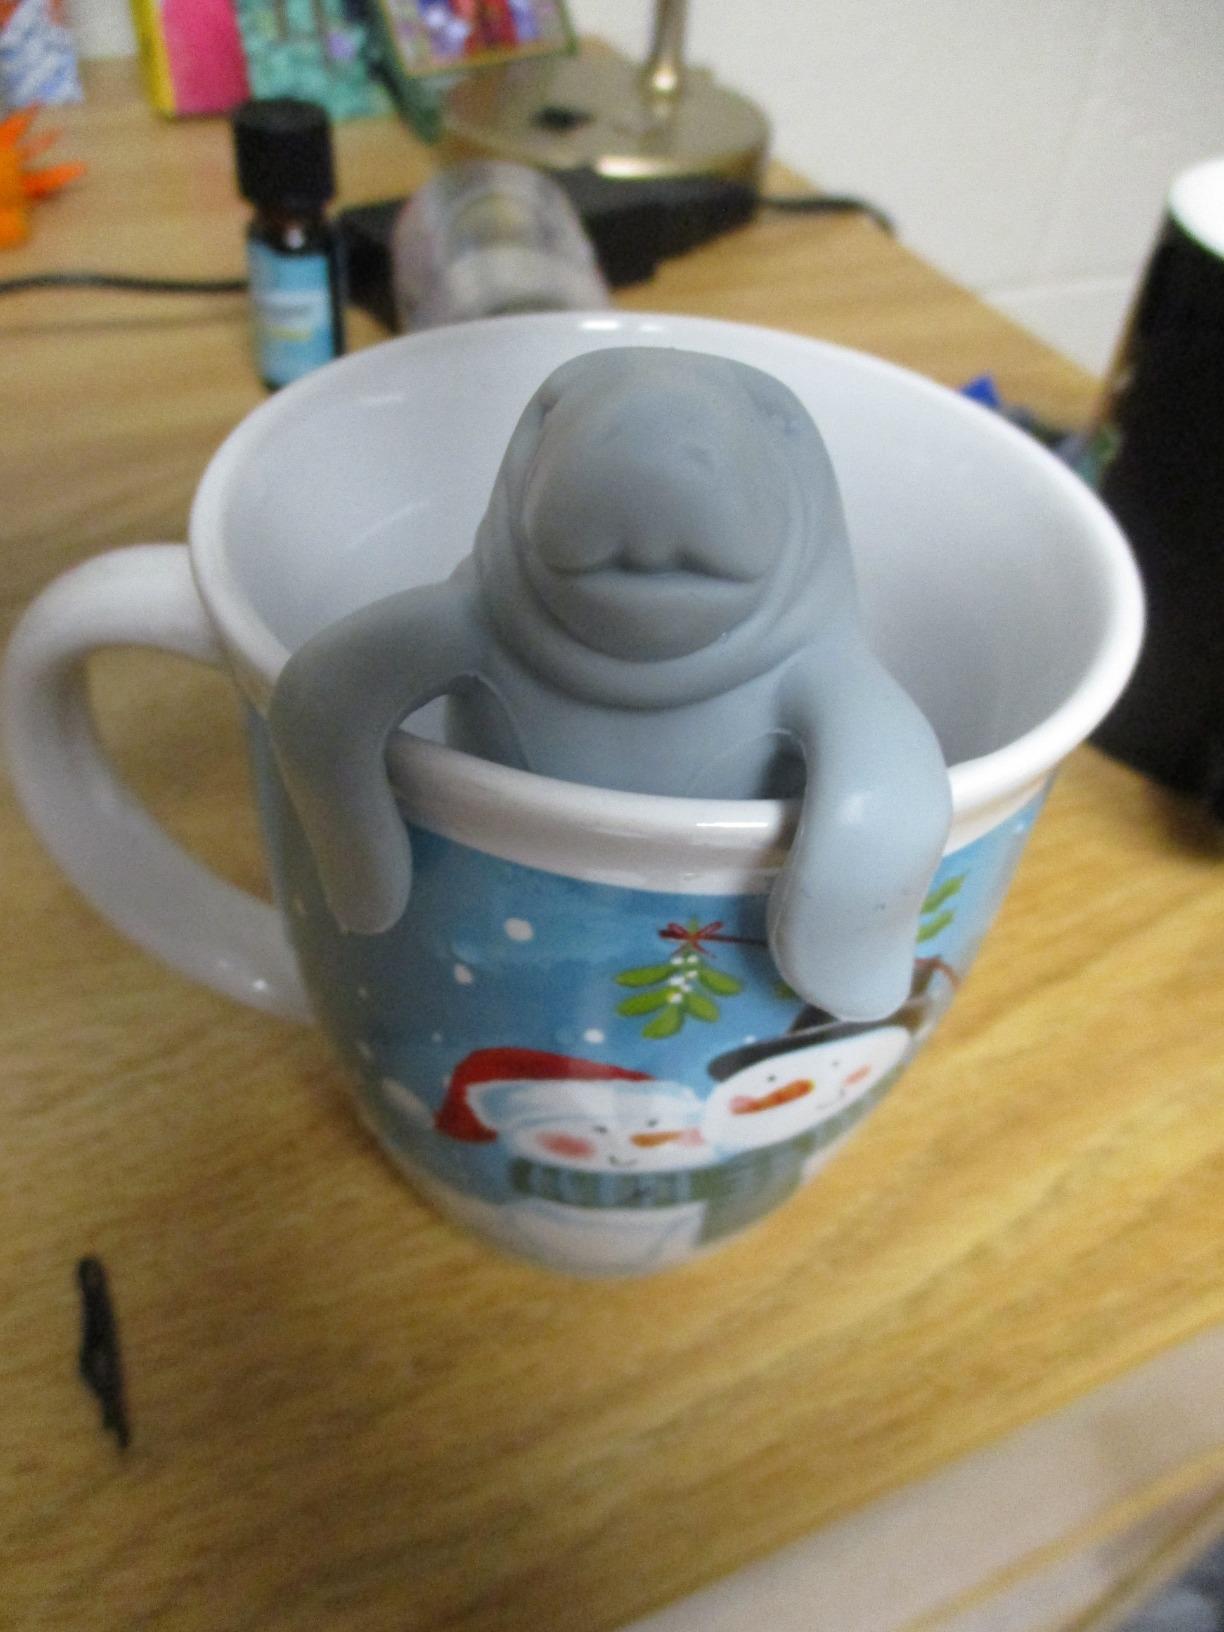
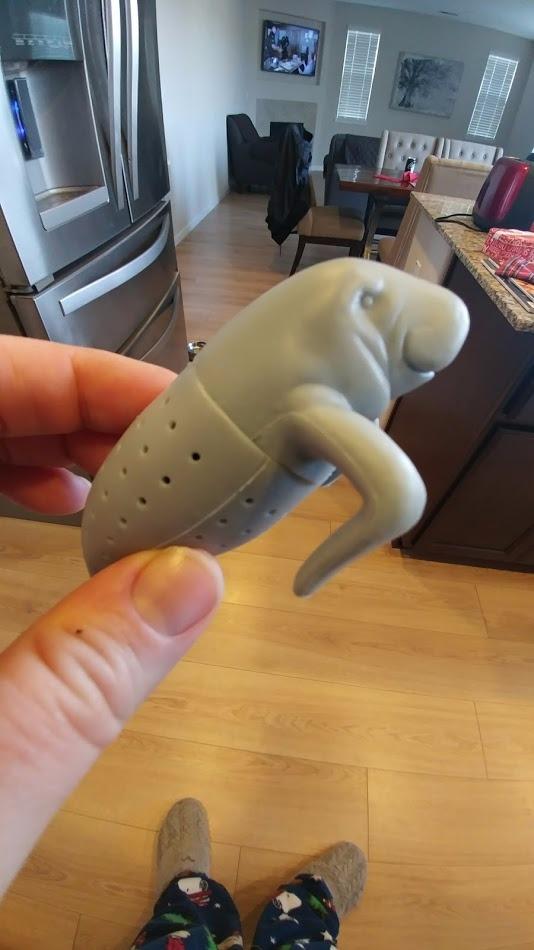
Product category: items_tea
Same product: yes